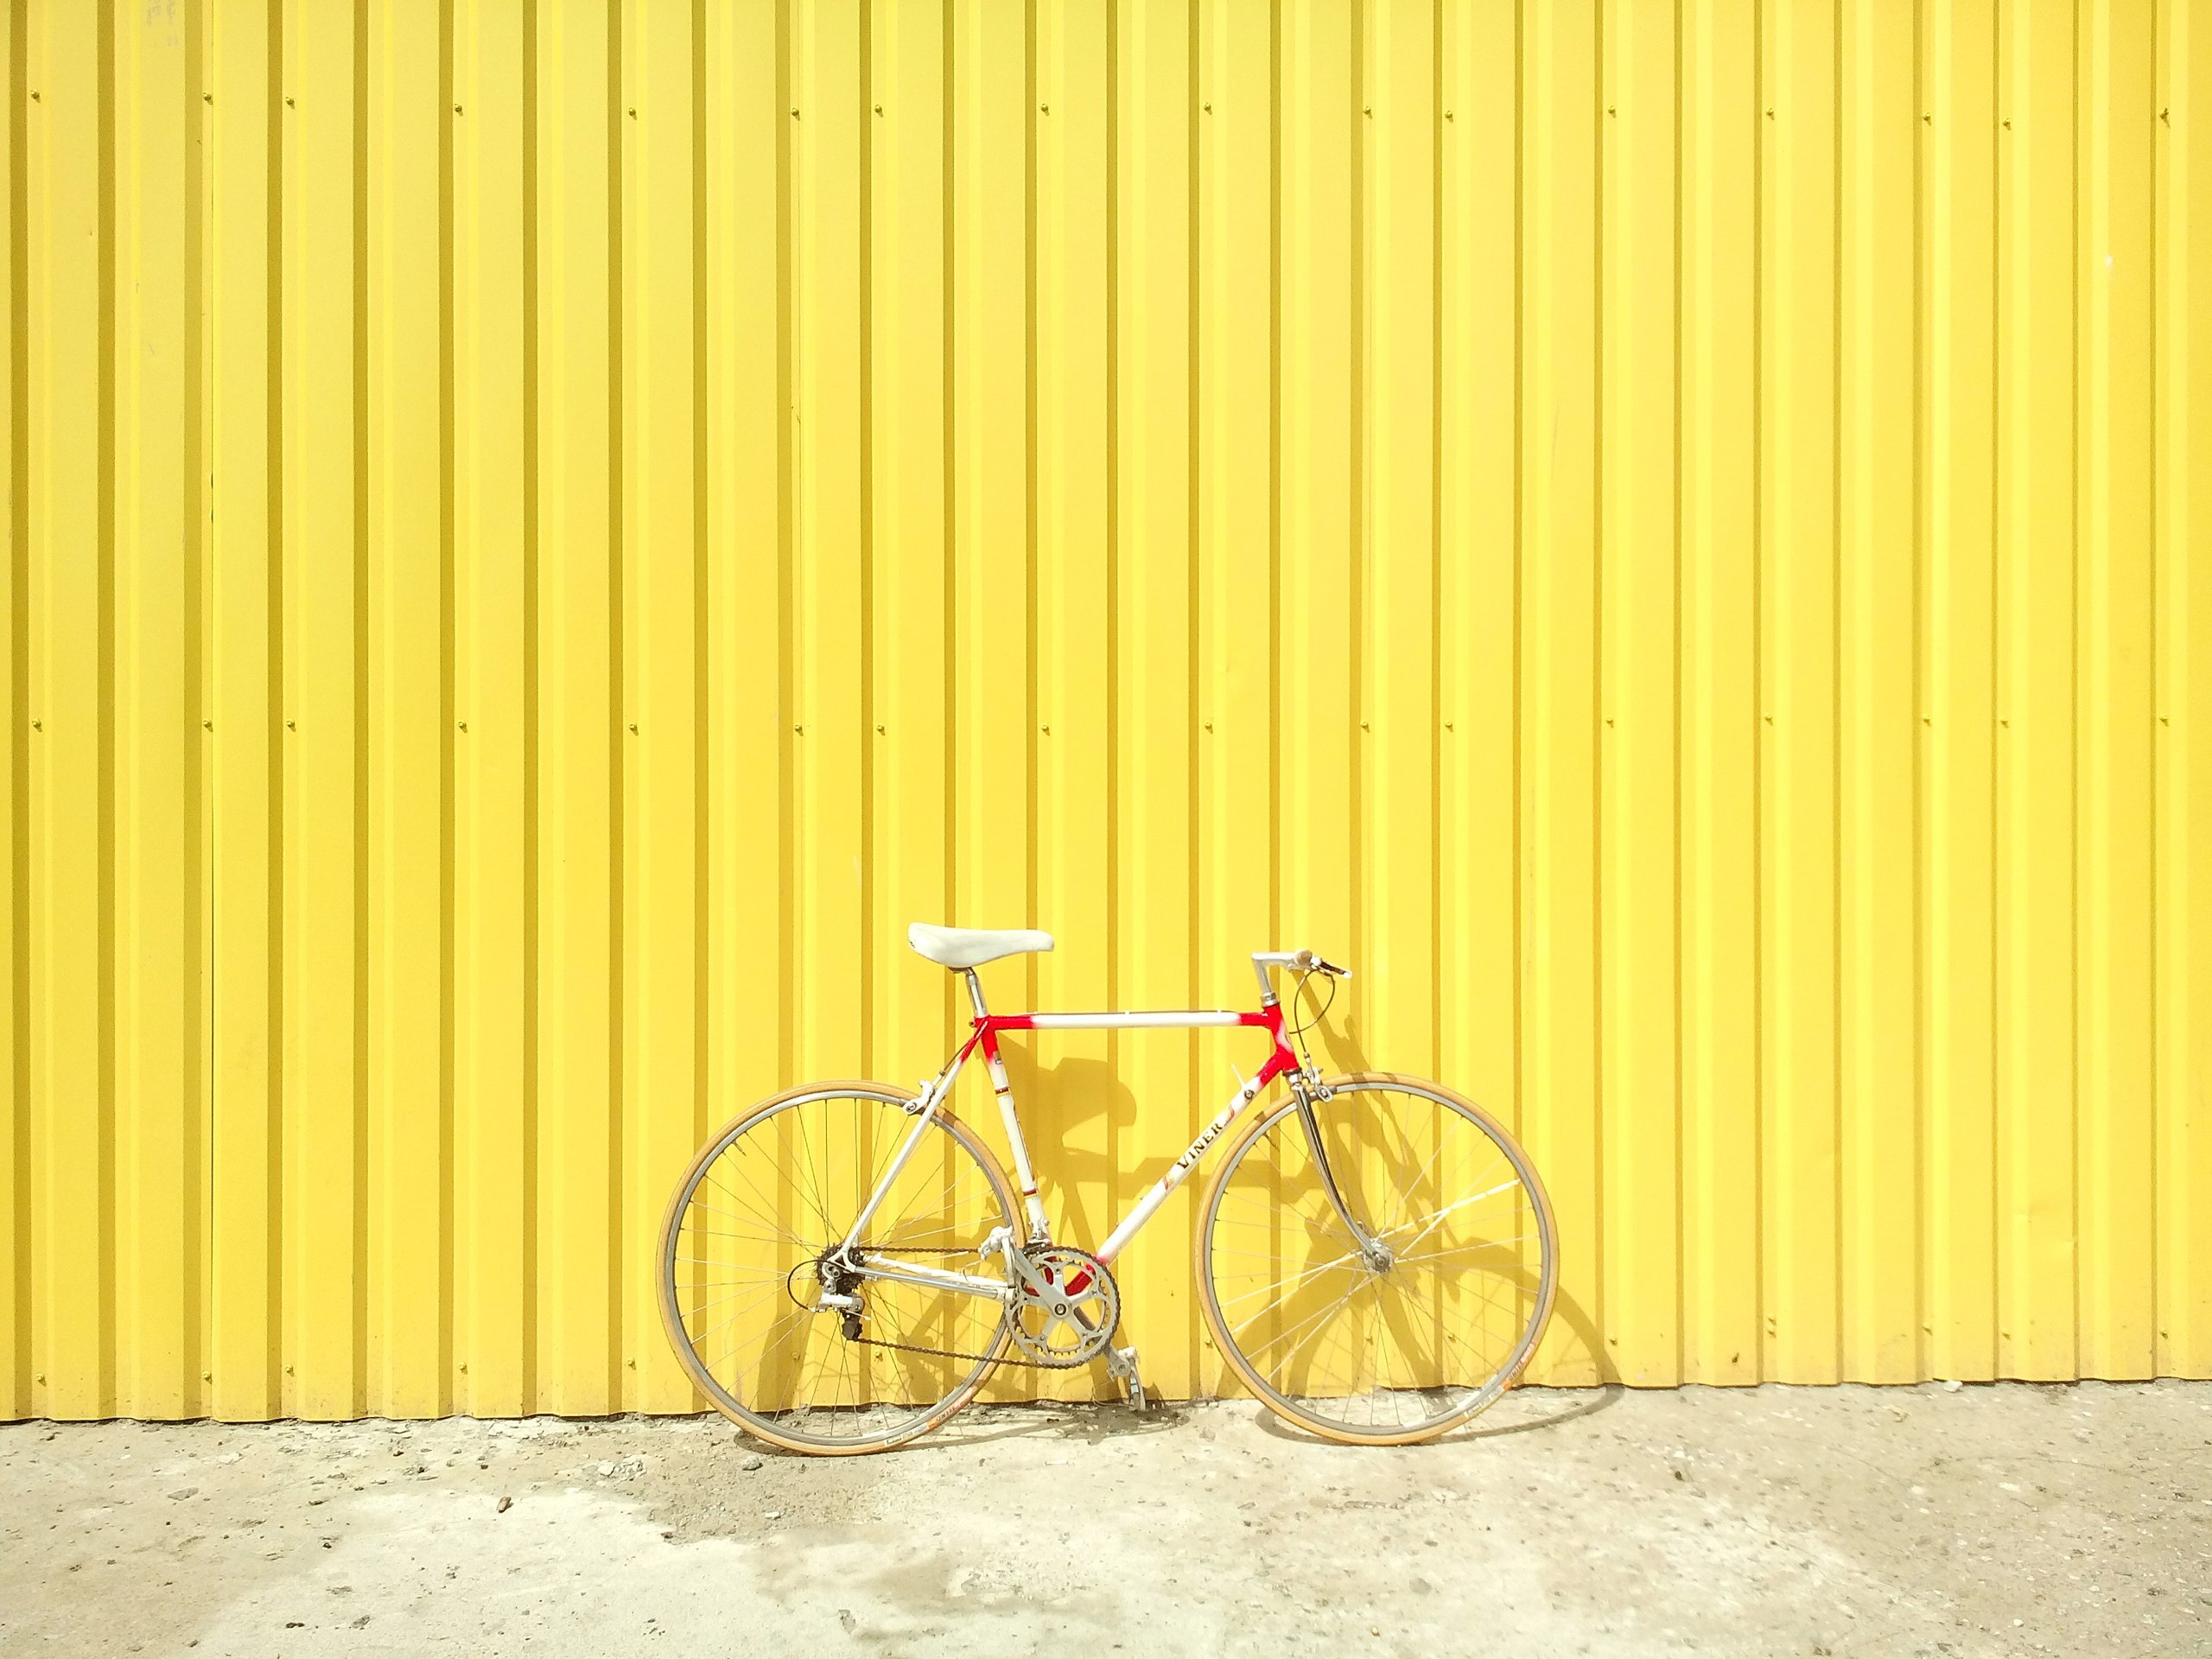
man, nature, outdoor, people, wood, girl, woman, road, sport, bicycle, bike, summer, travel, male, recreation, female, cyclist, transport, line, young, vehicle, ride, exercise, yellow, lifestyle, leisure, healthy, fitness, cycle, activity, product, riding, cycling, fun, illustration, happy, helmet, biking, fit, active, adult